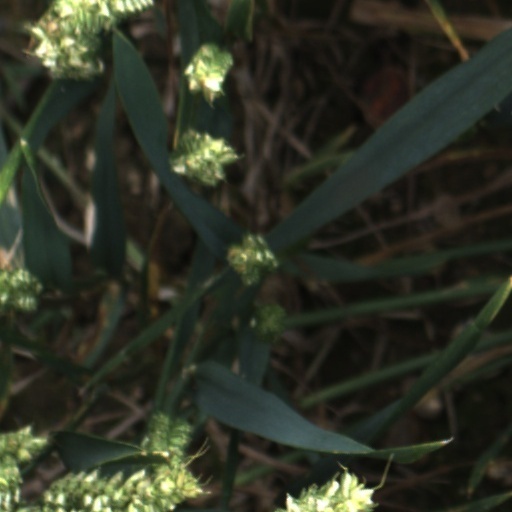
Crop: wheat